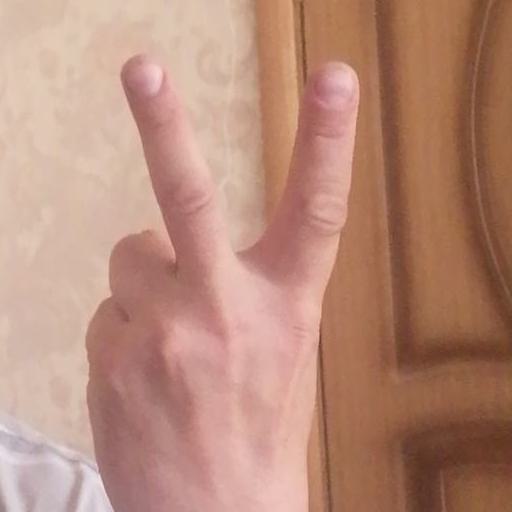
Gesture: peace_inverted